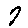
Label: 7